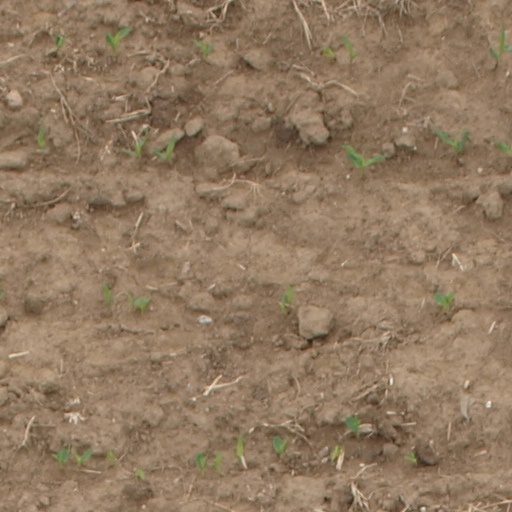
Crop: maize; corn